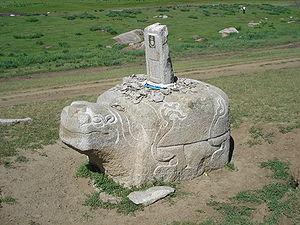
Karakorum ou Qaraqorum est une ancienne cité fondée en 1235 par Ögödei pour être la capitale de l'empire mongol, jusqu’au choix par Kubilai Khan de Khanbalik après 1260.